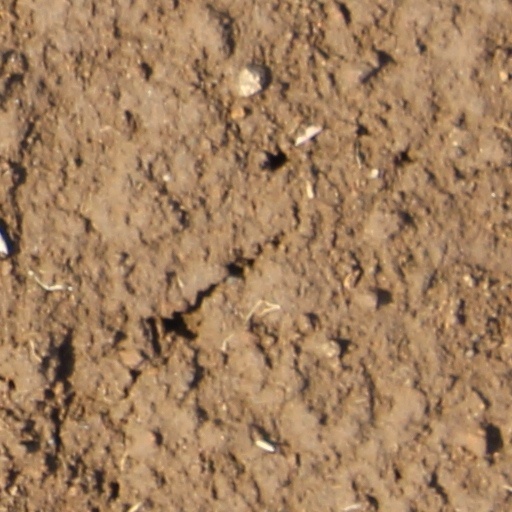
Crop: wheat